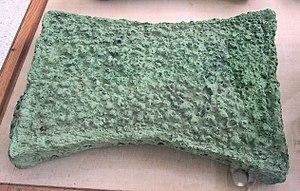
Le cuivre est l'élément chimique de numéro atomique 29, de symbole Cu. Le corps simple cuivre est un métal.
La civilisation mycénienne est une civilisation égéenne de l’Helladique récent s'étendant de 1650 à 1100 av. J.-C. environ, dont l'apogée se situe environ entre 1400 et 1200 av. J.-C. Elle se répand progressivement à partir du sud de la Grèce continentale sur le monde égéen dans son ensemble, qui connaît pour la première fois une certaine unité culturelle. Cette civilisation est notamment caractérisée par ses palais-forteresses, ses différents types de poterie peinte que l'on retrouve tout autour de la mer Égée, ainsi que son écriture, le linéaire B, la plus ancienne écriture connue transcrivant du grec. Depuis son déchiffrement par Michael Ventris et John Chadwick en 1952, la civilisation mycénienne est, de toutes les civilisations égéennes pré-helléniques, la seule connue à la fois par des vestiges archéologiques et des documents épigraphiques.
L'âge du bronze en Europe succède au Néolithique au début du IIIᵉ millénaire av. J.-C. en mer Égée, et à la fin de ce même millénaire en Europe de l'Ouest. Il englobe en Europe la totalité du IIᵉ millénaire av. J.-C., et s'achève vers 800 av. J.-C. quand commence l'âge du fer.
Le Lingot à peau de bœuf, dit aussi lingot ox-hide, est une plaque métallique, généralement en cuivre, mais parfois en étain, largement produite et distribuée dans le bassin méditerranéen vers la fin de l'âge du bronze.
La plomberie est un métier très ancien, dont l'origine remonte à la construction des pyramides en Égypte antique ; attesté par des tuyaux en cuivre vieux de 4 500 ans, c'est un métier qui n'a cessé de s'améliorer et de se développer au cours des siècles et des générations de plombiers qui l'on servi.